Yves Pons

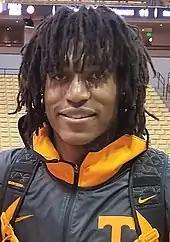
Pons in January 2019

Pons suffered an ankle injury in his Tennessee debut, a win over Presbyterian, and was limited to four minutes. In his freshman season, he played 24 games off the bench and averaged 5.2 minutes per game. As a sophomore, Pons scored a season-high 10 points against Eastern Kentucky in his first career start. In February 2019, Pons suffered a facial fracture in a collision in practice and underwent a corrective procedure. Pons averaged 2.2 points per game as a sophomore, but put in a lot of work on his game after the season. He saw considerable improvement as a junior, scoring a career-high 15 points in his season debut versus UNC Asheville and eclipsing that mark in his next game after scoring 19 versus Murray State. At the conclusion of the regular season, Pons was named SEC Defensive Player of the Year. As a junior, Pons averaged 10.8 points, 5.4 rebounds, and 1.1 assists per game. Following the season, he declared for the 2020 NBA draft. On August 3, Pons announced he was returning to Tennessee for his senior season.